350.org

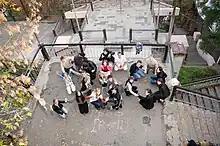
International Day of Climate Action. Taganrog, Rostov Region, Russia. October 24, 2009

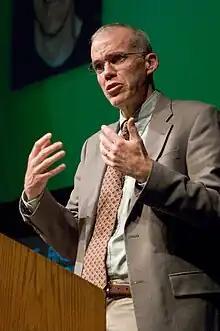
The founder of 350.org, Bill McKibben, speaking at the Rochester Institute of Technology in 2008

An "International Day of Climate Action" on October 24, 2009, was organized by 350.org to influence the delegates going to the United Nations Framework Convention on Climate Change meeting in December 2009 (COP15). This was the first global campaign ever organized around a scientific data point. The actions organized by 350.org included gigantic depictions of the number "350", walks, marches, rallies, teach-ins, bike rides, sing-a-thons, carbon-free dinners, retrofitting houses to save energy, tree plantings, mass dives at the Great Barrier Reef, solar-cooked bake-outs, church bell ringings, underwater cabinet meetings (Maldives), and armband distributions to athletes. The group reported that they organized the world's "most widespread day of political action" on that Saturday, reporting 5,245 actions in 181 countries.